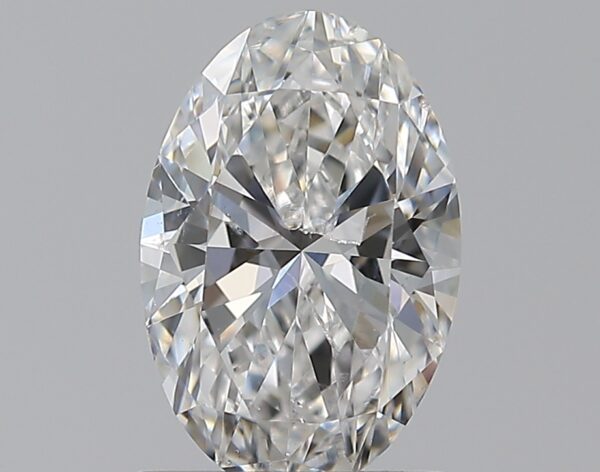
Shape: oval
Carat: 1
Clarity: SI2
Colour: F
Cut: EX
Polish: EX
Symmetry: VG
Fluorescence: N
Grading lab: GIA
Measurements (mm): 8.33 x 5.5 x 3.41